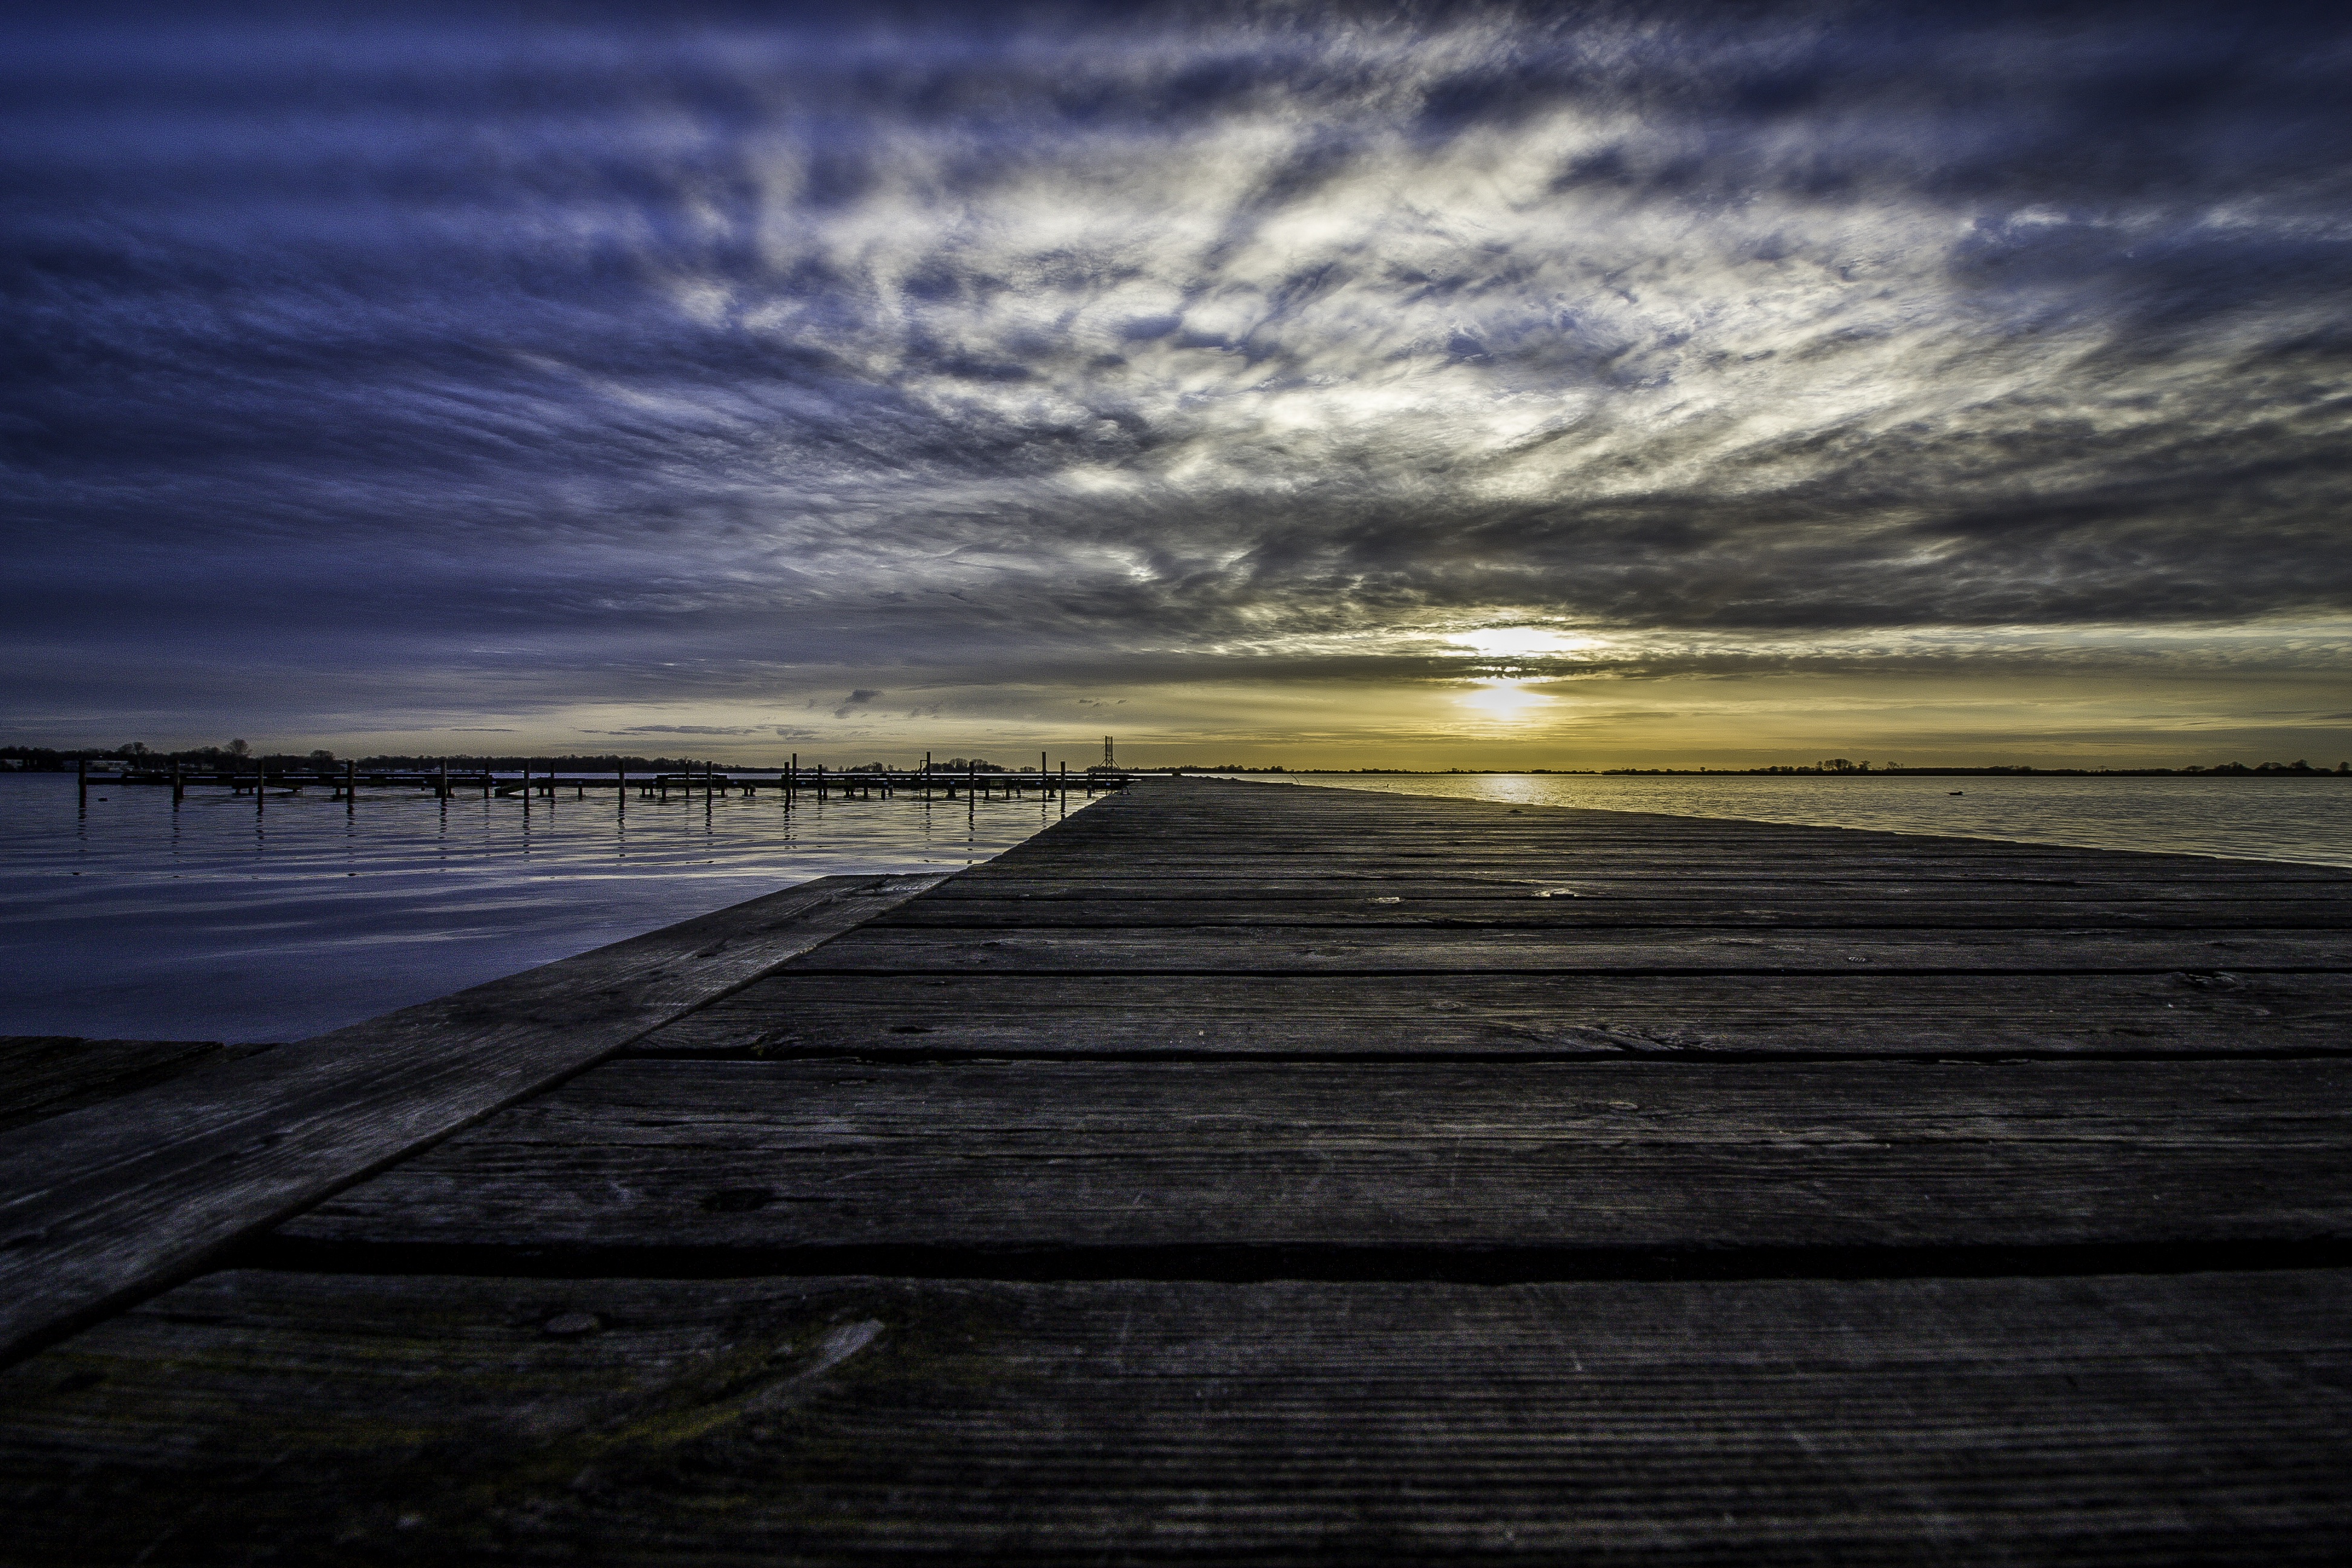
beach, landscape, sea, coast, nature, outdoor, ocean, horizon, light, cloud, sky, sunrise, sunset, sunlight, morning, shore, wave, dawn, atmosphere, pier, dusk, evening, reflection, peaceful, darkness, jetty, scene